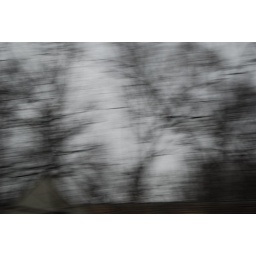
trees and roof tops in the rain, while i was spinning.50mmexposure 1/80aperture f/5.6ISO 200wb AUTO